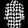
Label: Shirt